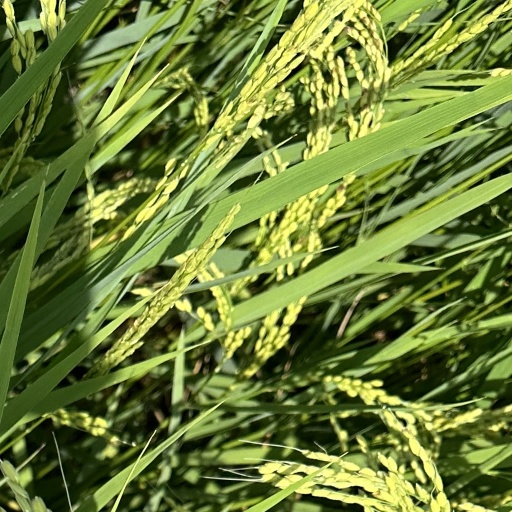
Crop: rice